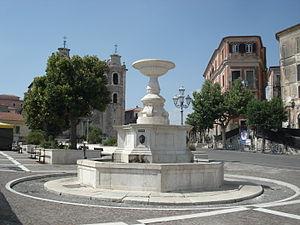
Arce est une commune de la province de Frosinone dans le Latium en Italie.